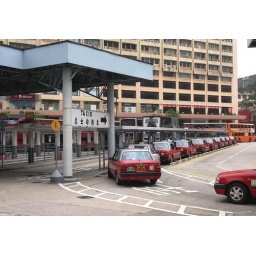
Taxi stand alongside the bus station. The building in the rear is Star House.